Tuyên Quang province

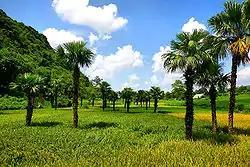
Agricultural fields in Tuyên Quang

The province's economy is dependent on its primary industries. In 2005, the economic breakdown is as follows: construction 30.7%, services 33.6%, agriculture, forestry and fishery 35.7%. Rice is the staple food. Also grown are maize, cassava, potato, tea, lemongrass and citrus fruits, as well as beans. Livestock includes buffalo, pigs and poultry. The most important mineral reserves are zinc ore, manganese ore, tin and antimony. The province is also a producer of paper, cement and limestone.